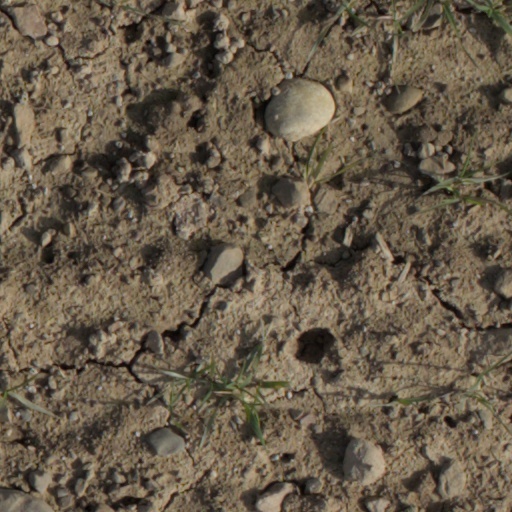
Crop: wheat